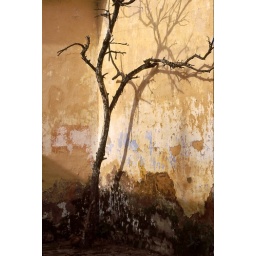
A dead tree behind a house in Carlos Keen